Swimming at the 2015 World Aquatics Championships – Women's 200 metre breaststroke

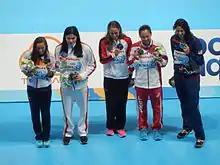
Medallists

The Women's 200 metre breaststroke competition of the swimming events at the 2015 World Aquatics Championships was held on 6 August with the heats and the semifinals and 7 August with the final.